Bad Radkersburg

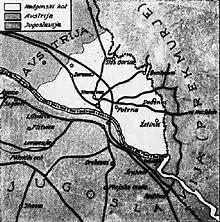
Austrian Radkersburg Corner, 1926 map

In the course of the 19th century language conflict, nationalist struggles in the ethnically mixed area arose between the predominantly German-speaking citizens and the Slovene-speaking peasant population down the Mur River. A garrison town of the Austro-Hungarian Army in World War I, it was occupied by troops of the newly emerged Kingdom of Serbs, Croats and Slovenes (Yugoslavia) on 1 December 1918. An armed revolt against the occupation forces, led by Johann Mickl, in order to affiliate the town with German-Austria failed. Nevertheless, by resolution of the 1919 Treaty of Saint-Germain, the area north of the Mur passed to the First Austrian Republic, while "Oberradkersburg" (Gornja Radgona) and the neighbouring municipality of Apače ("Abstall"), on the south bank, became part of Yugoslavia.